Adam Scott (golfer)

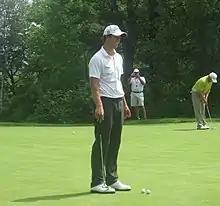
Scott at the 2010 PGA Championship

Despite a quiet couple of years Scott won his seventh career PGA Tour title at the Valero Texas Open in May 2010, prevailing in a 36 hole long Sunday to finish one stroke ahead of Swede Freddie Jacobson. It was Scott's first PGA Tour victory for two years. He qualified and played in all the FedEx Cup playoffs, finishing 27th at the Tour Championship. In November, Scott won the Barclays Singapore Open for the third time in his career, having previously triumphed in 2005 and 2006. It was also his seventh title on the European Tour.